Emperor of Japan

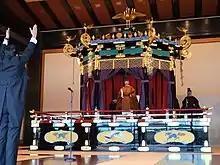
Enthronement ceremony of Emperor Naruhito with Prime Minister Shinzo Abe (22 October 2019)

The origins of the Japanese imperial dynasty are obscure, and it bases its position on the claim that it has "reigned since time immemorial". There are no records of any emperor who was not said to have been a descendant of other, yet there is suspicion that Emperor Keitai (c. AD 500) may have been an unrelated outsider, though the sources (Kojiki, Nihon-Shoki) state that he was a male-line descendant of Emperor Ōjin. However, his descendants, including his successors, were according to records descended from at least one and probably several imperial princesses of the older lineage.